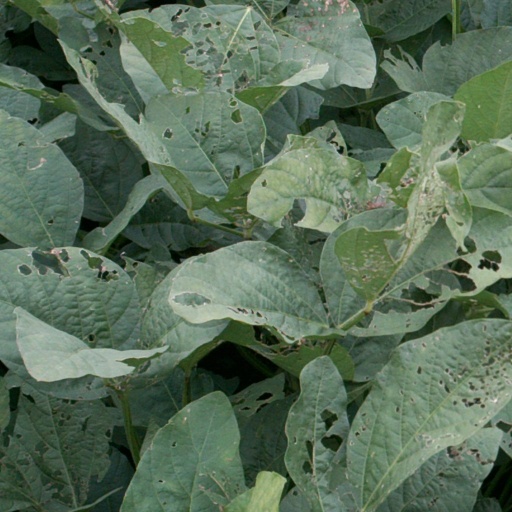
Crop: soybean